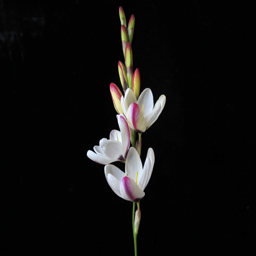
a flower from our garden